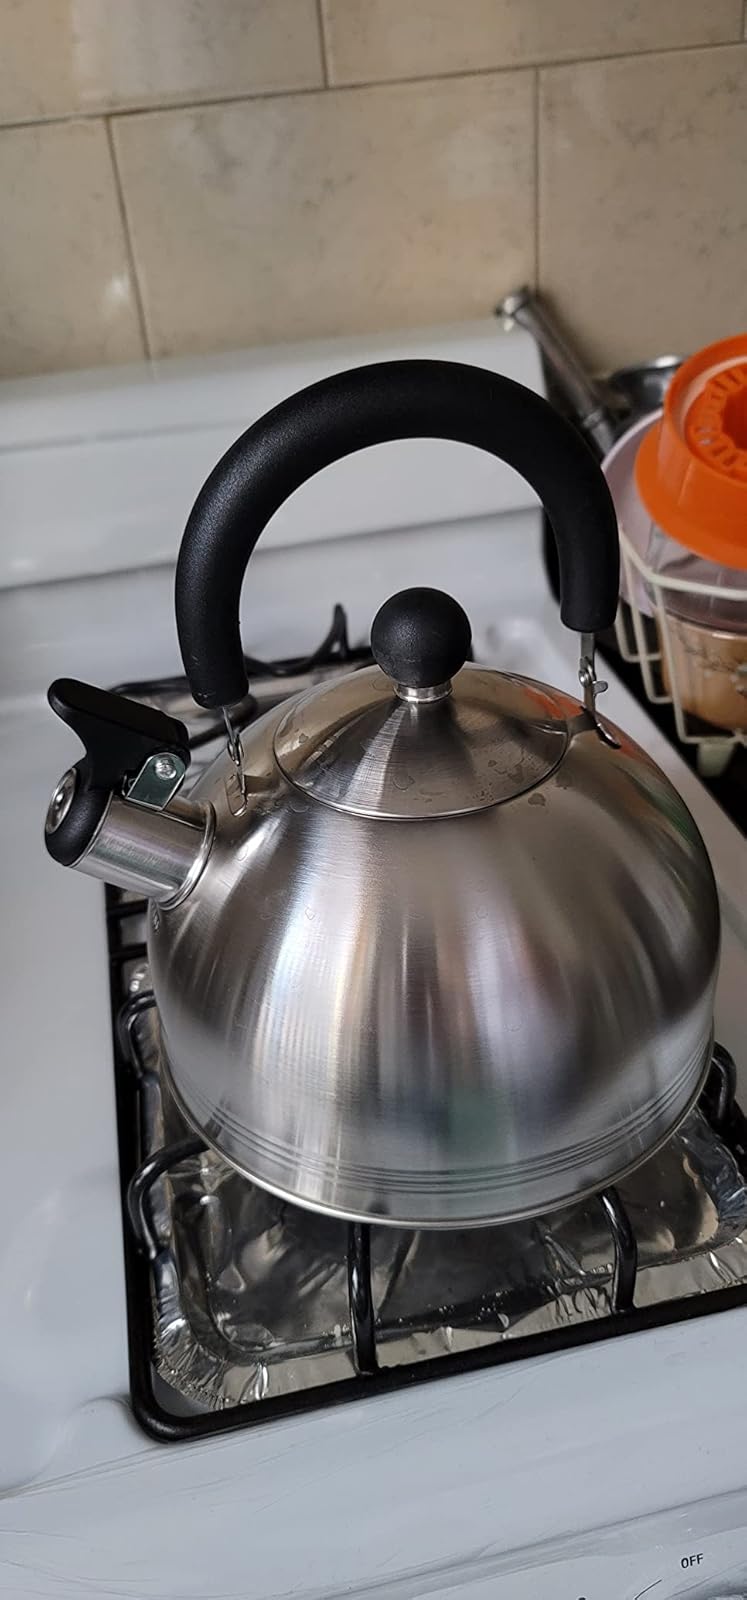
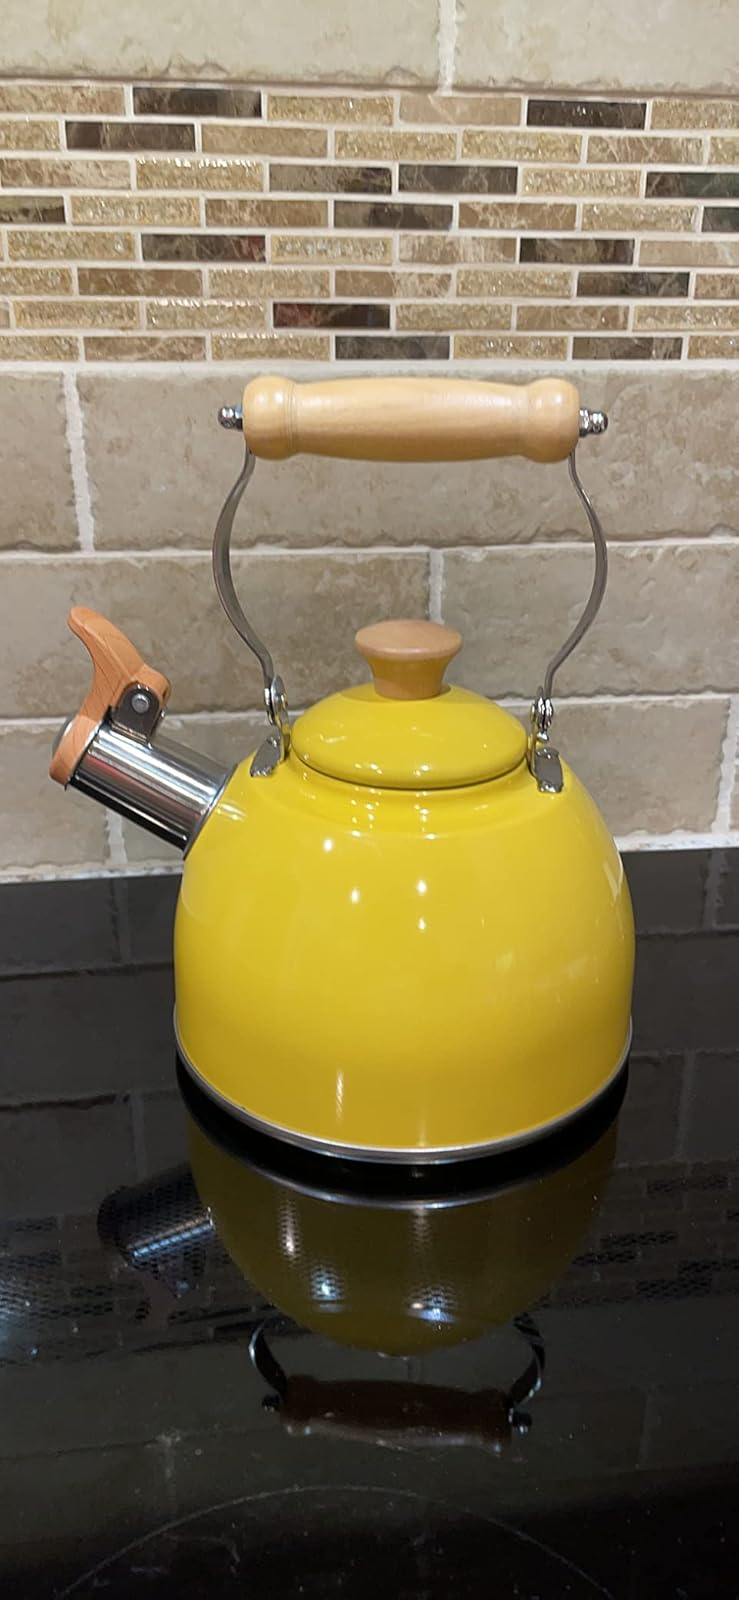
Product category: items_kettle
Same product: no